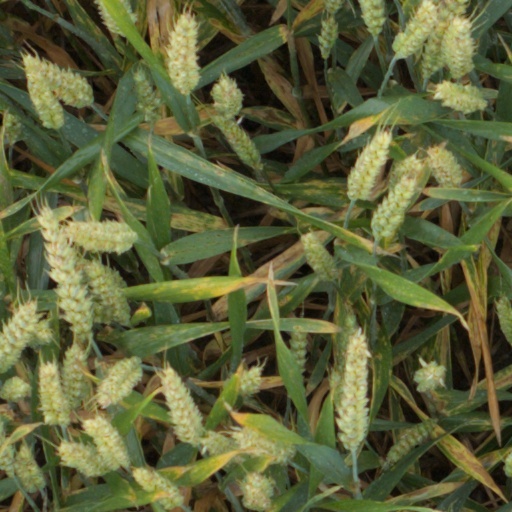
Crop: wheat